1998 UEFA Super Cup

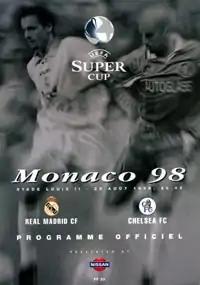
Match programme cover

The 1998 UEFA Super Cup was a football match that was played on 28 August 1998 at Stade Louis II, Monaco, contested between Champions League winners Real Madrid and Cup Winners' Cup holders Chelsea. Neither team had previously won the trophy. Chelsea won the match 1–0 with a late goal from Gus Poyet.